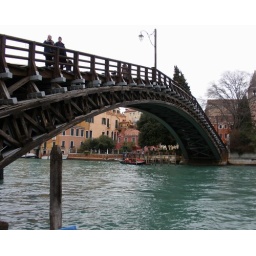
A beautiful wooden bridge in Venice